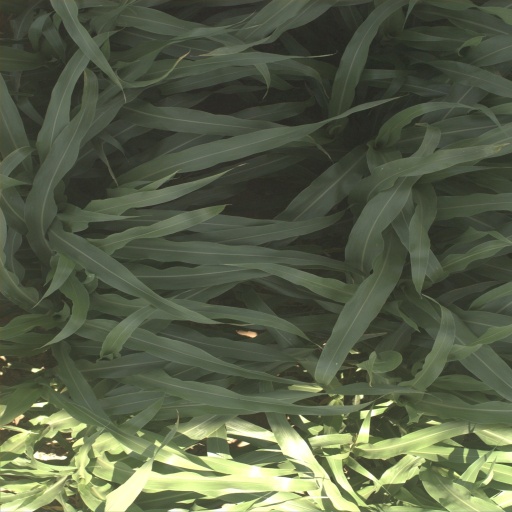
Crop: sorghum